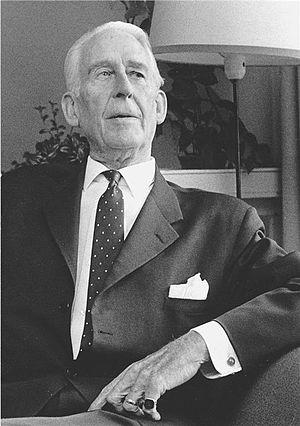
Gösta Nystroem, né le 13 octobre 1890 à Silvberg et mort le 9 août 1966 à Särö, est un compositeur, critique musical et peintre suédois.